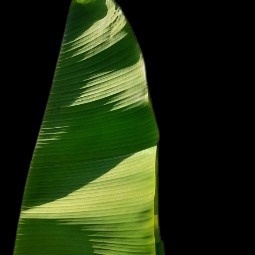
Label: Healthy